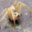
Label: spider